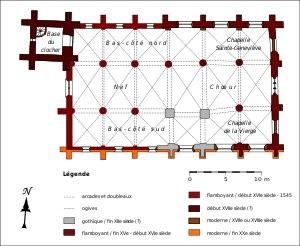
L'église Saint-Pierre-et-Saint-Paul est une église catholique paroissiale située à Vémars, dans le Val-d'Oise, en France. Elle succède à un édifice médiéval, qui a été reconstruit selon le même plan après la guerre de Cent Ans, dans un style gothique flamboyant un peu rustique. Le chantier commence vraisemblablement à la fin du XVᵉ siècle avec le chœur, et s'achève en 1545 avec la façade. À l'origine, le clocher devait se situer au-dessus de la quatrième travée du bas-côté sud. Il est remplacé par un nouveau clocher-tour devant la bas-côté nord au cours de la première moitié du XVIIᵉ siècle. Les fenêtres latérales du chœur sont repercées au XVIIᵉ ou XVIIIᵉ siècle. Un porche et une sacristie sont également ajoutées, mais ont été démolis pendant la seconde moitié du XXᵉ siècle. Dans sa forme actuelle, l'église se compose d'un vaisseau central de six travées accompagné de deux bas-côtés, et se terminant par un chevet plat. Elle a été restaurée en 1849 et 1882, puis récemment au début du XXIᵉ siècle, et se trouve dans un excellent état. Vémars fait aujourd'hui partie du secteur paroissial de Fosses.